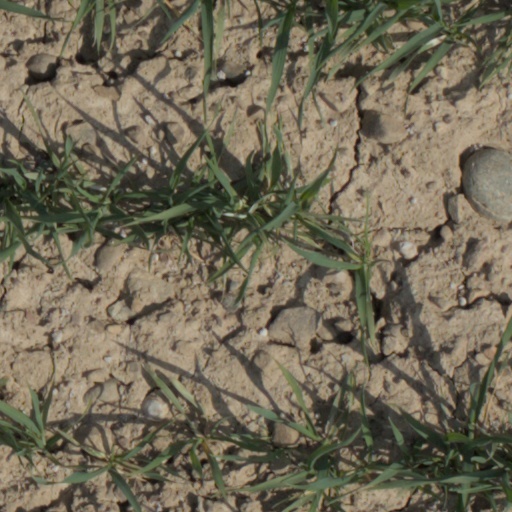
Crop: wheat